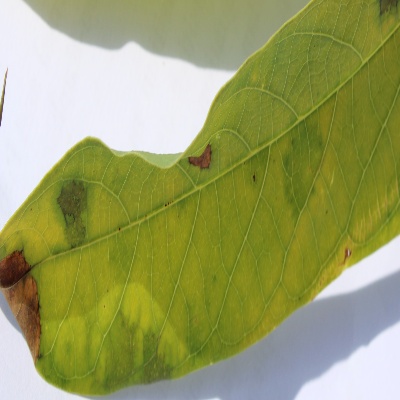
Crop: Cassava
Condition: bacterial blight